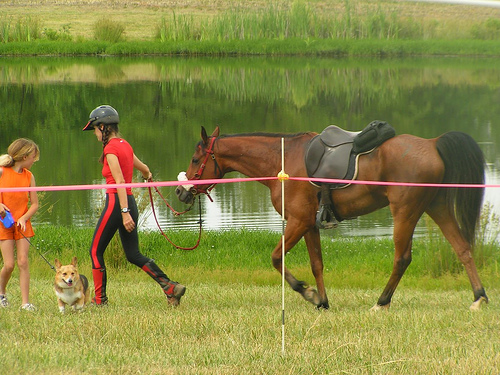
user: Given an image and a question. Answer the question in a short answer. Question: What animal is pictured? Short Answer:
assistant: horse